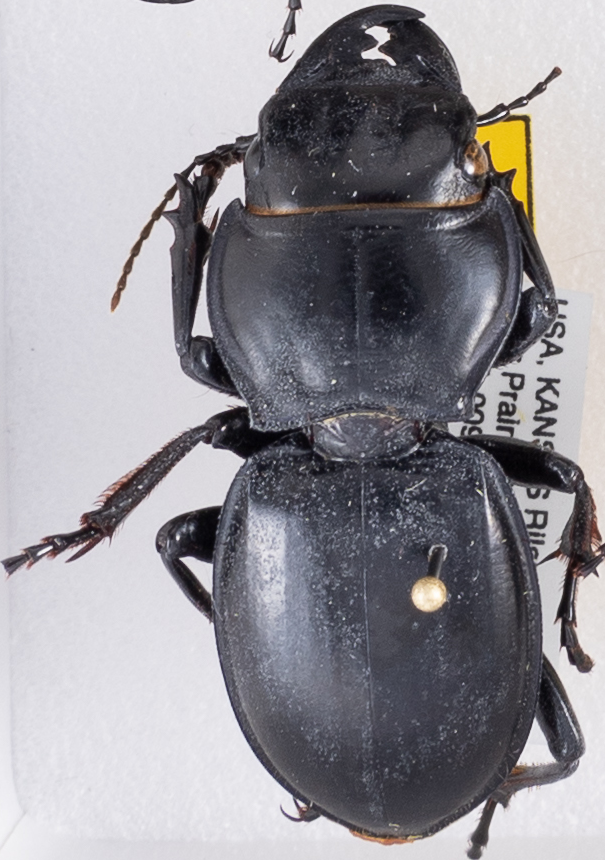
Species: Pasimachus californicus
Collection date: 2015-08-17
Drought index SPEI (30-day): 0.318
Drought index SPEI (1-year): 0.454
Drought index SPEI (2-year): -0.27